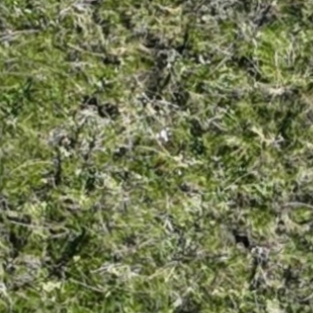
Month: october
Dye color: red
Dye concentration: low